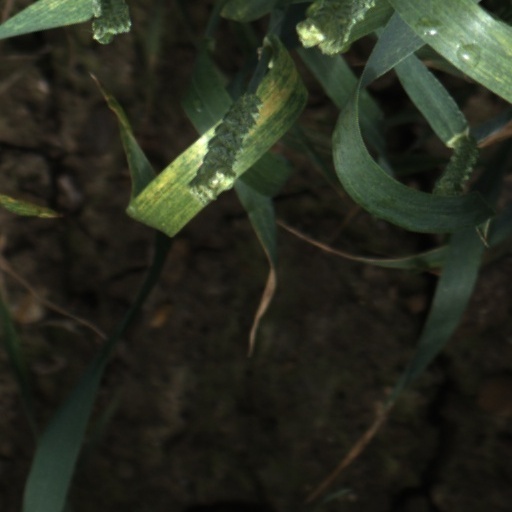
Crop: wheat